Giang Brothers

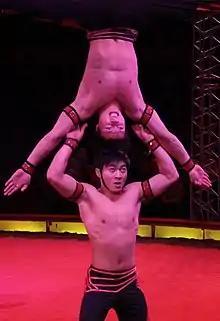
Giang Brothers are the youngest Merited Artist of Vietnam recipients

They reached the finals of series 12 of "Britain's Got Talent" on June 3, 2018, finishing in fifth place.